Satish Dhawan Space Centre

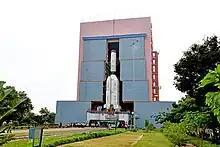
Vehicle being moved from the Solid Stage Assembly Building

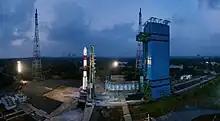
PSLV C40 in XL configuration before launch at First Launch Pad

The SDSC has two operational orbital launch pads. SHAR is ISRO's satellite launching base and additionally provides launch facilities for the full range of Rohini sounding rockets. The Vehicle Assembly, Static Test and Evaluation Complex (VAST, previously STEX) and the Solid Propellant Space Booster Plant (SPROB) are located at SHAR for casting and testing solid motors. The site also has a Telemetry, Tracking, Range Instrumentation, & Control centre for Range Operation (RO), Liquid Propellant Storage and Servicing Facilities (LSSF), the Management Service Group and Sriharikota Common Facilities. The PSLV launch complex was commissioned in 1990. It has a 3,450 tonne, 76.5 m high Mobile Service Tower (MST) which provides the SP-3 payload clean room.